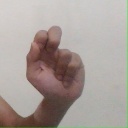
अक्षर: ढ